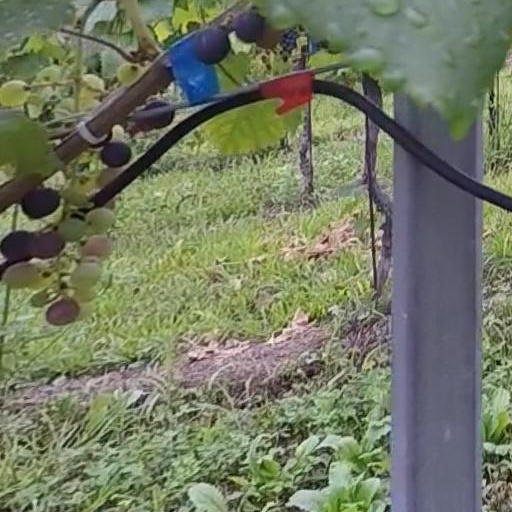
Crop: grape